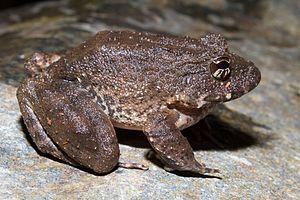
Strabomantis bufoniformis est une espèce d'amphibiens de la famille des Craugastoridae.